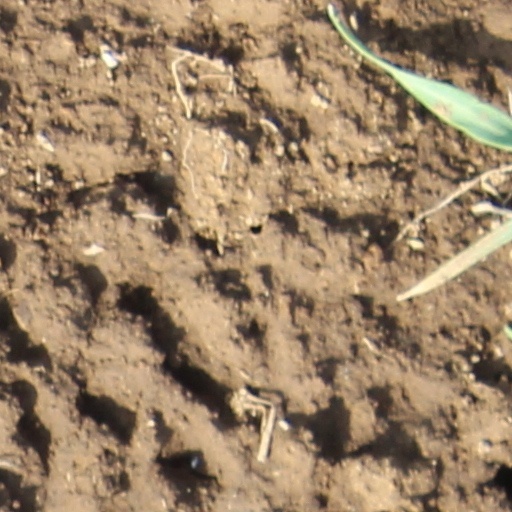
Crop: wheat